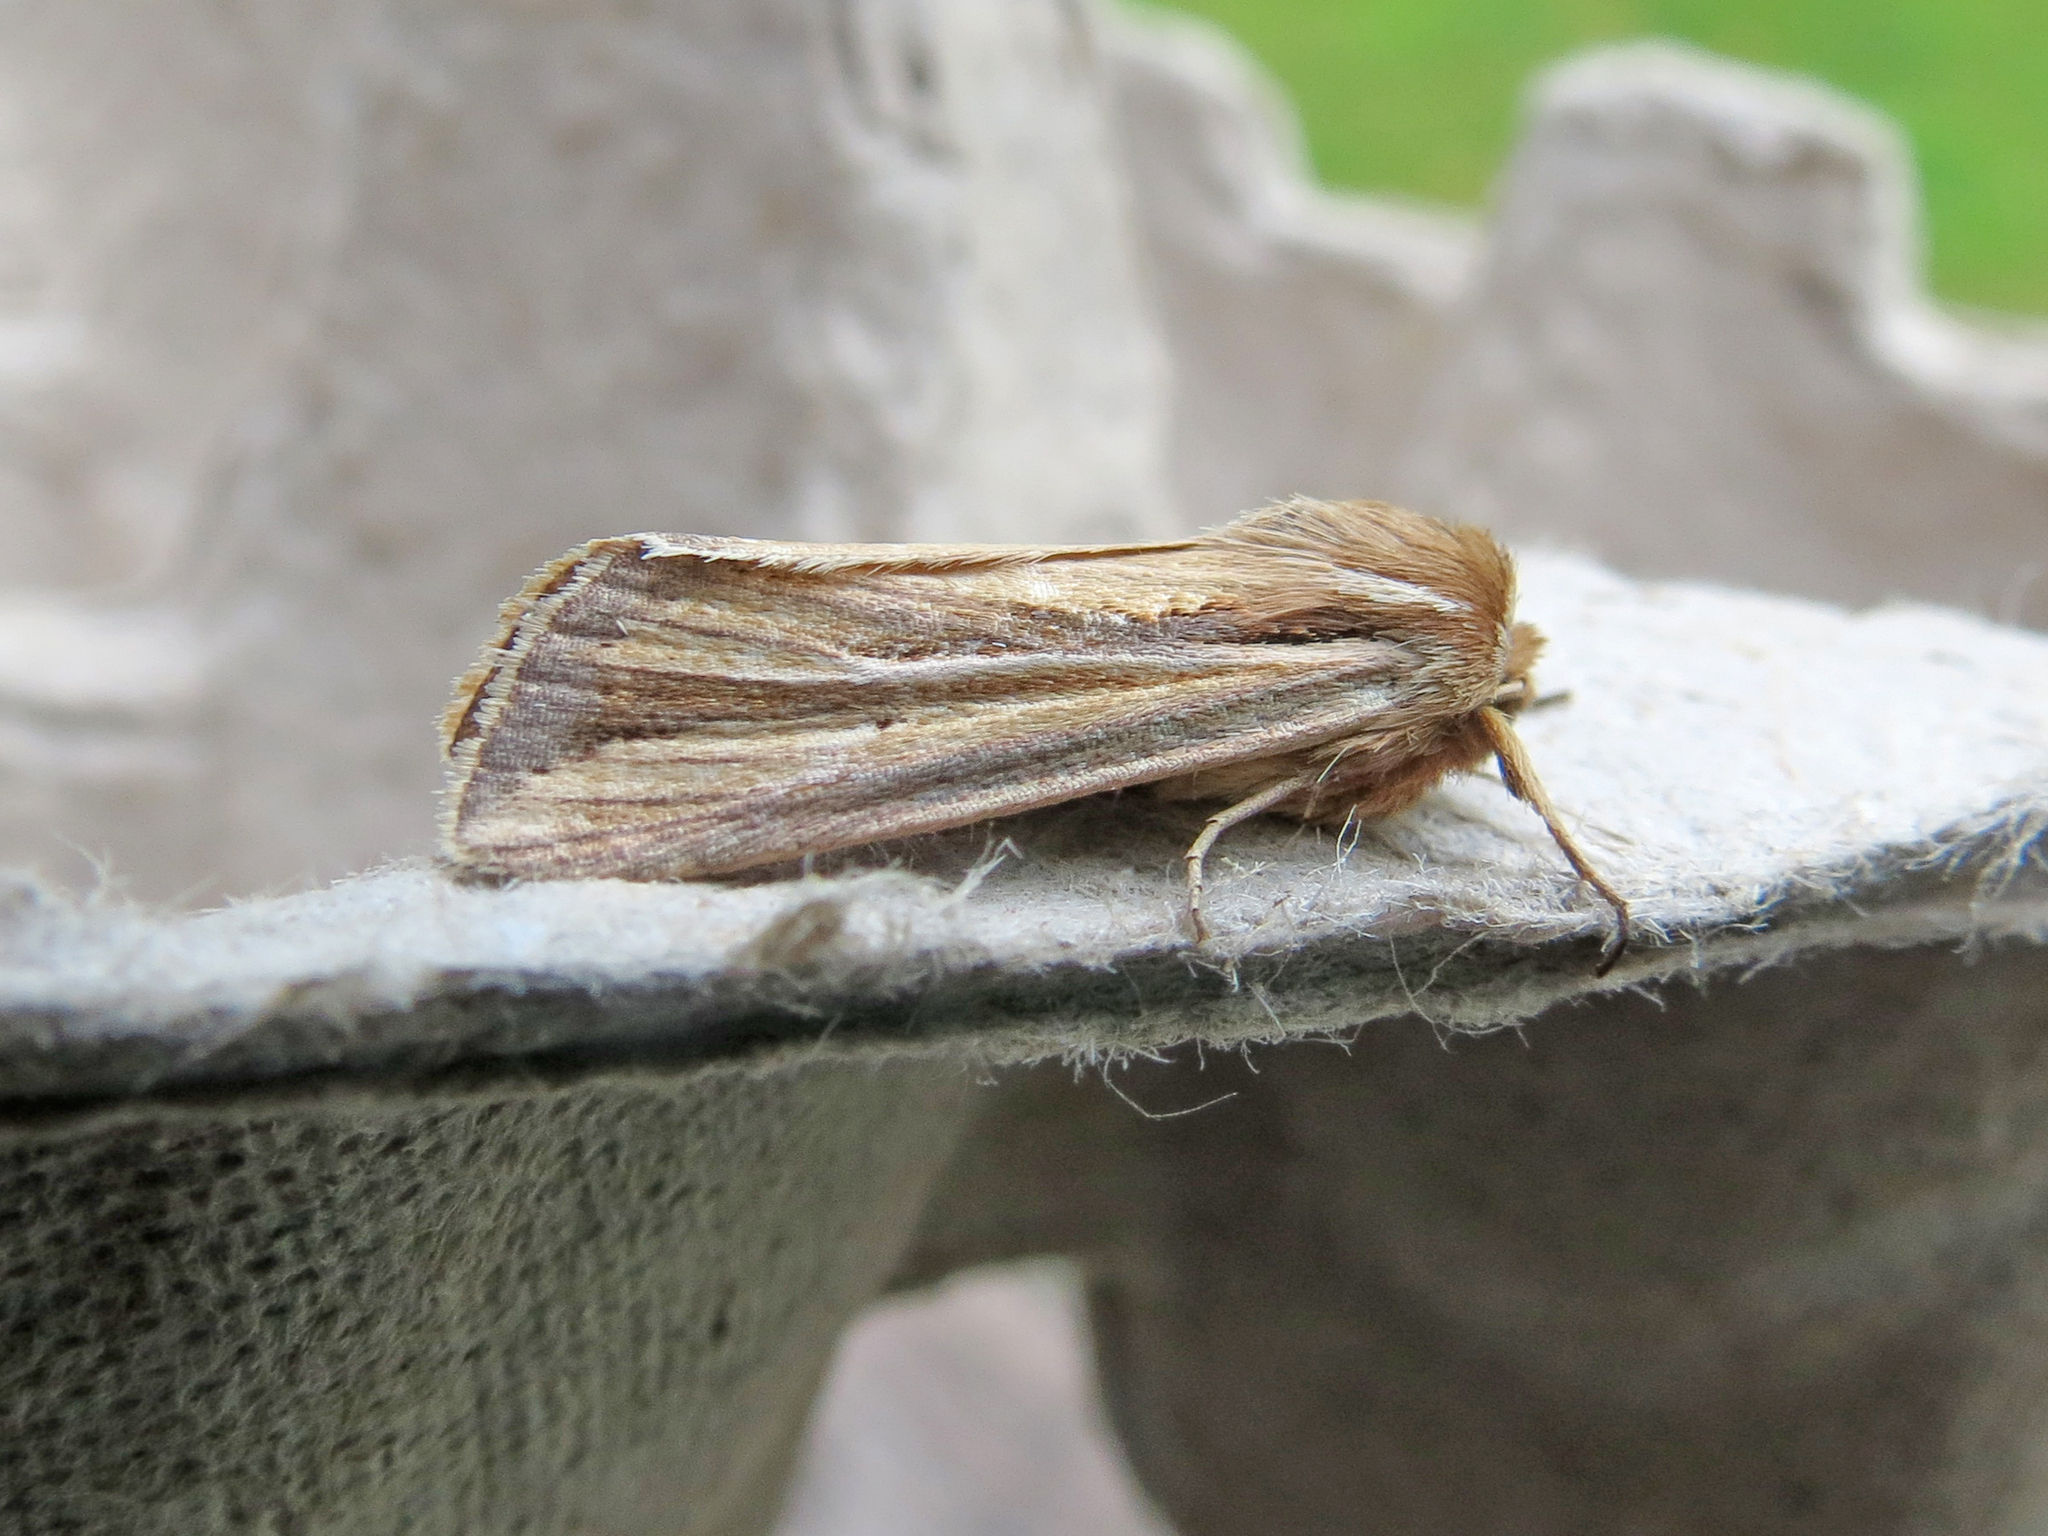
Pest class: wheathead_armyworm_Dargida_diffusa